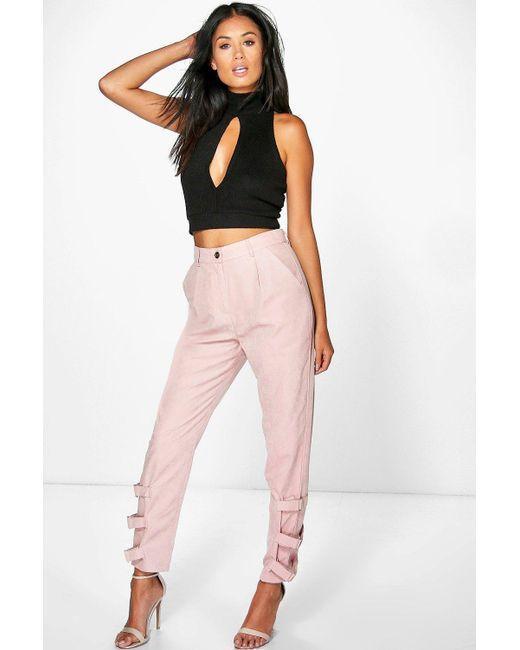
Schwarzes Top auf rosa Hose Damenmode, ärmelloses kleines Rollkragen-Design-Top